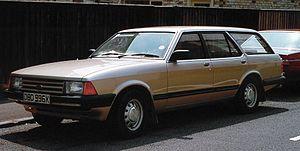
Volver est un film espagnol de Pedro Almodóvar, sorti en 2006. Volver signifie « revenir » en français.